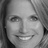
Emotion: happy